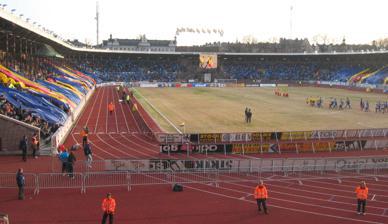
Building: Stockholm Olympic Stadium
Country: Sweden
Year built: 1912
Stadium and central venue for 1912 Olympic Games Stockholm Olympic Stadium Stadion (The Stadium) Full name Stockholms Olympiastadion Location Stockholm , Sweden Coordinates 59°20′43″N 18°04′45″E / 59.34528°N 18.07917°E / 59.34528; 18.07917 Owner Stockholm Municipality Capacity 14,417 (Concerts: 33,000) Field size 105 by 68 metres (344 ft × 223 ft) Construction Built 1910–1912 Opened 1 June 1912 ; 112 years ago ( 1912-06-01 ) Architect Torben Grut Tenants Djurgårdens IF (1936–2013) AIK (1912–1936) Djurgårdens IF (women) (2015–) Stockholm Olympic Stadium ( Swedish : Stockholms Olympiastadion ), most often called Stockholms stadion or (especially locally) simply Stadion , is a stadium in Stockholm , Sweden . Designed by architect Torben Grut , it was opened in 1912; its original use was as a venue for the 1912 Olympic Games . At the 1912 Games, it hosted athletics , some equestrian and football matches, gymnastics , the running part of the modern pentathlon , tug of war , and wrestling events. It has a capacity of 13,145–14,500 depending on usage and a capacity of nearly 33,000 for concerts. Overview The Stadium was the home ground for association football team Djurgårdens IF for many decades, until the more modern Tele2 Arena was inaugurated in 2013. Djurgårdens IF still has offices in the Stadium building. In 1956, when Melbourne hosted the Olympics , the equestrian competitions were held here due to quarantine rules in Australia. In 1958 the stadium was the venue of the European Athletics Championships . Finland-Sweden athletics international has been held here 29 times. The annual Stockholm Marathon finishes with a three quarter lap around the tracks of the stadium. Since 1967 the stadium has been the venue of the annual international athletics meeting DN Galan , from 2011 part of Diamond League . Originally, the north-east stand had two levels, increasing the capacity to about 20,000. After the Olympics, it was reduced to one level. The Metro station Stadion was opened in 1973. Some sections of the stadium were damaged by a bomb attack on 8 August 1997. Mats Hinze , who  was against Stockholm's bid for the 2004 Summer Olympics , was later found guilty. Other events Since then, it has hosted numerous sports events, notably football and track and field athletics , but also for example, 50 Swedish Championship finals in bandy and hosted concerts. In 1985, Bethany College head coach and future College Football Hall of Fame member Ted Kessinger brought the first American football team to play in Sweden.  The Bethany "Terrible Swedes" defeated the Swedish all-star team 72–7. Motorcycle speedway The stadium hosted motorcycle speedway, with the Swedish Individual Speedway Championship being held from 1948 until 1971, when the speedway surface was replaced by an athletics track. The team Getingarna also rode league speedway from 1949 to 1953. Thirty years later in 2001 and then in 2002 and 2004, the venue hosted the Speedway Grand Prix of Sweden . Records It is one of the smallest athletics stadiums ever used in a Summer Olympic Games . Stockholm's stadium has seen more athletic world records broken than any other stadium in the world, with a total of 83 as of 2008. The record attendance, for football, is 21,995 and was set on 16 August 1946, when Djurgårdens IF played AIK . The record attendance, for bandy, is 28,848 and was set in 1959. In 1995, The Rolling Stones performed at the stadium in front of 35,200 people. Kiss sold out the stadium, by selling all 32,500 tickets in less than 20 minutes, during their 2008 World Tour . Kiss also played 2 nights at this stadium during their 1996–97 reunion tour Alive/Worldwide. Michael Jackson performed on stage twice on July 17–18, 1992, during the Dangerous World Tour . Each show had 53,000 viewers, and in total 106,000 viewers. Bruce Springsteen has performed at the stadium no less than eight times. Twice in 1988, once 1993, twice in 1999 and again in 2009 playing three sold-out shows to approximately 100.000 people. AC/DC performed at the stadium on 3 June 2010 in front of 32,768 people. Gallery Stockholms Olympiastadion as seen from the south at the opening of the 1912 Summer Olympics . For the Games, the capacity was 20.000. Yuri Gagarin and Göran Sedvall at the 1964 national bandy final Western view of the stadium Northern view of the stadium Eastern view of the stadium See also DN Galan Speedway Grand Prix of Sweden References